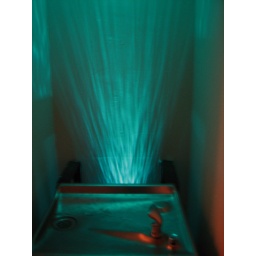
Some guys put in this shimmery blue LED thing behind a water fountain at MIT. Awesome =D